Japanese repair ship Akashi

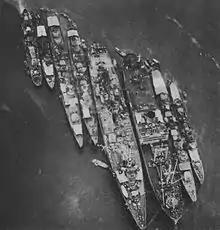
"Akashi" in February 1943 at Truk

During the war "Akashi" operated out of the Japanese base in the Truk atoll where she repaired various types of battle-damaged Japanese warships, including "Shōkaku" in October 1942 and "Yamato" in December 1943. In February 1944 the Americans made a raid on Truk (Operation Hailstone), sinking and damaging many ships. "Akashi" was damaged in these attacks and escaped to the Japanese atoll of Palau.